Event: Nepal Earthquake
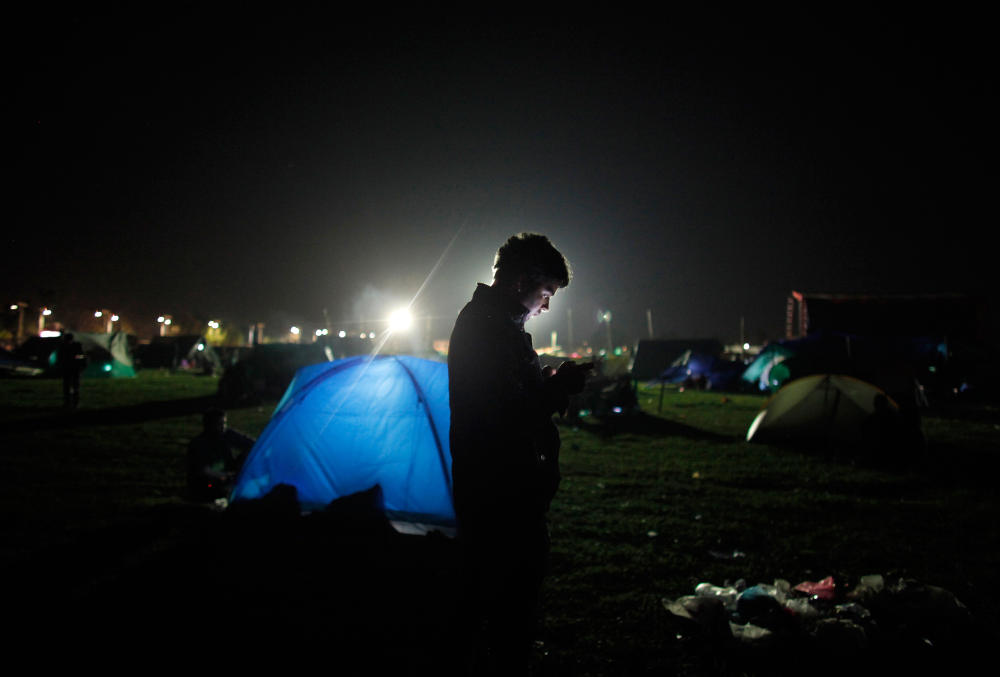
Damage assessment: no_damage